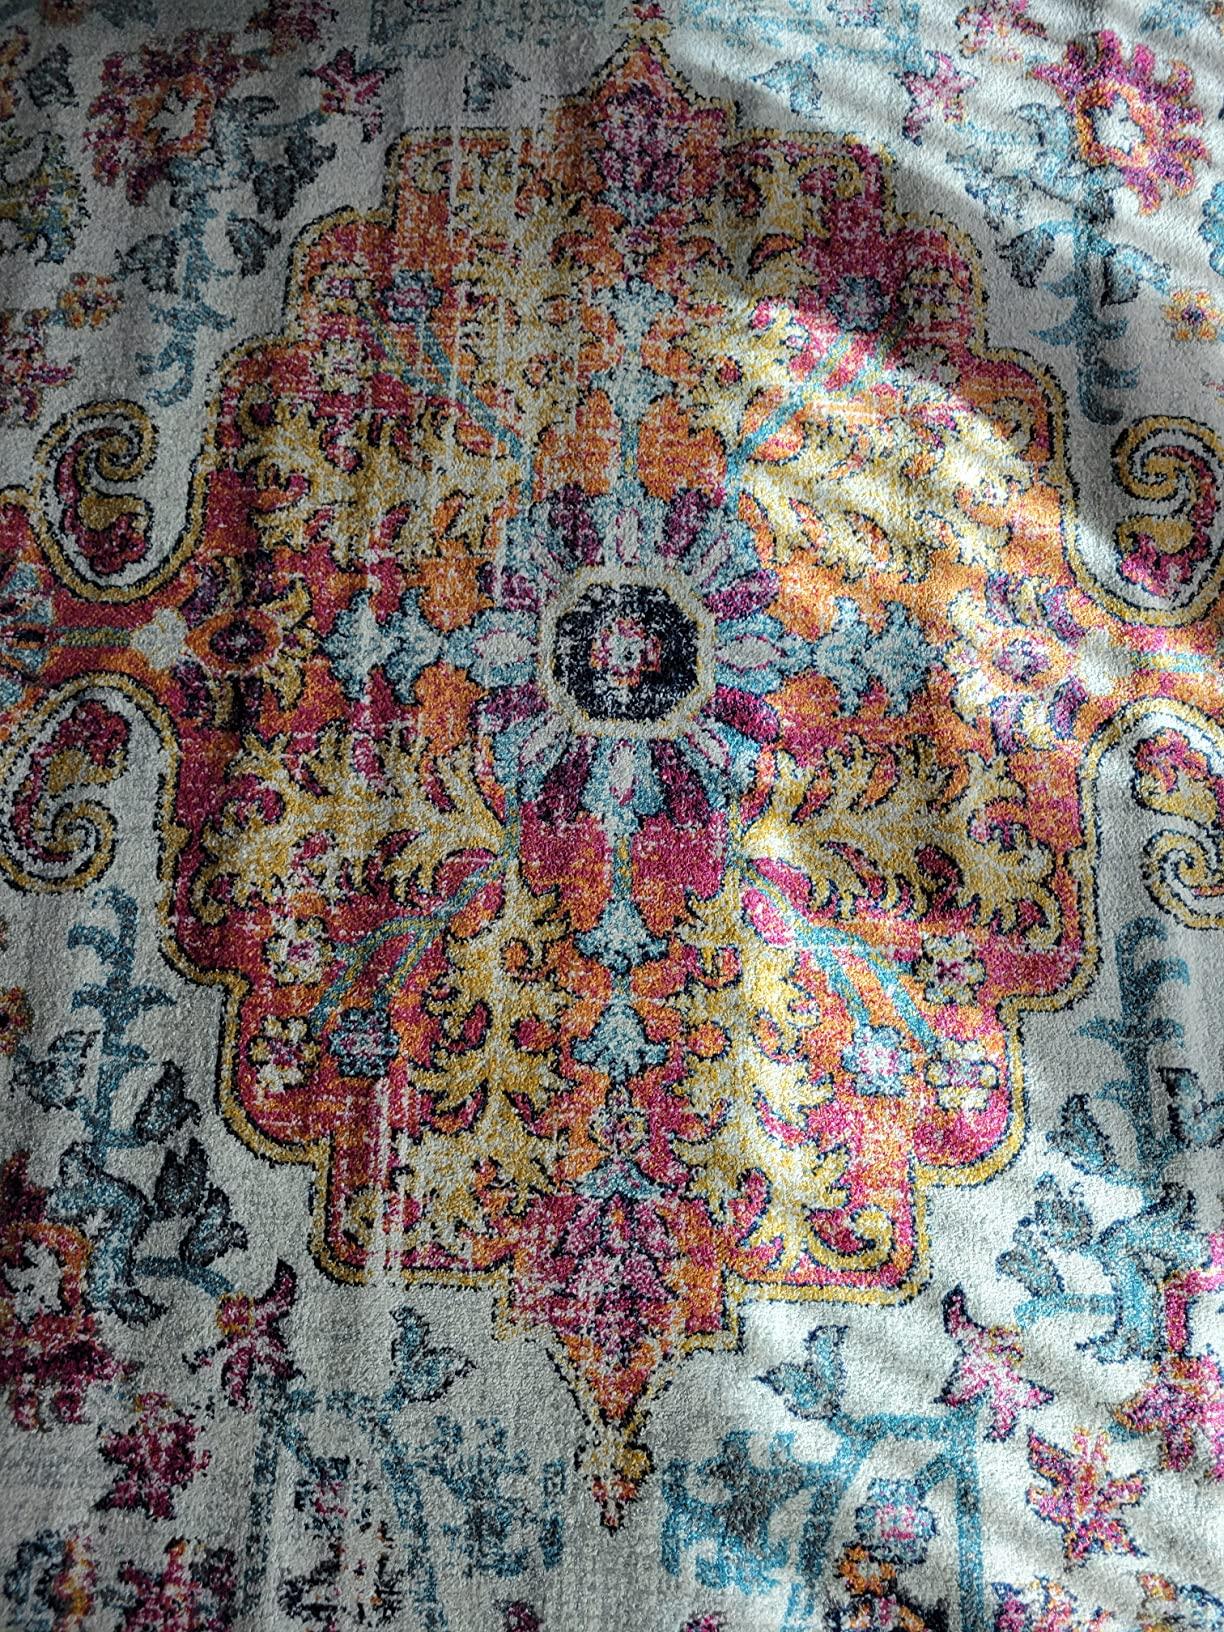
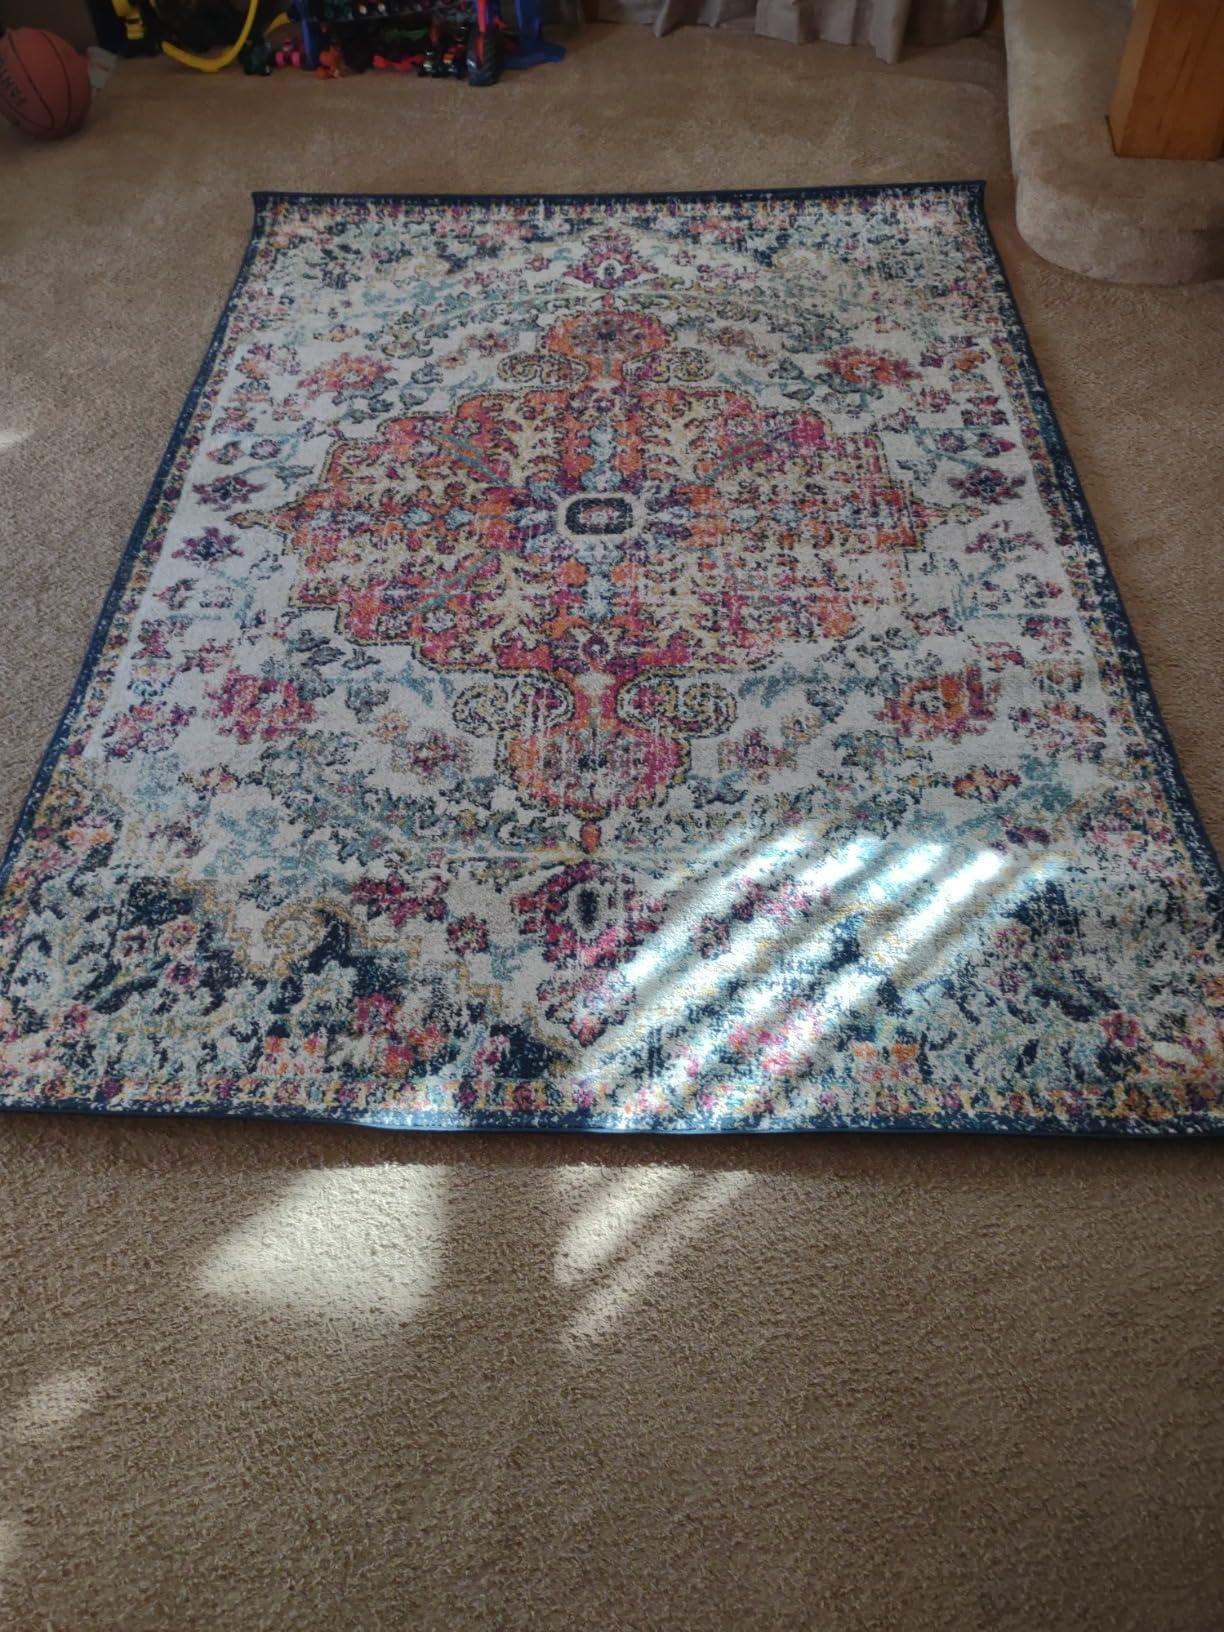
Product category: misc
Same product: yes